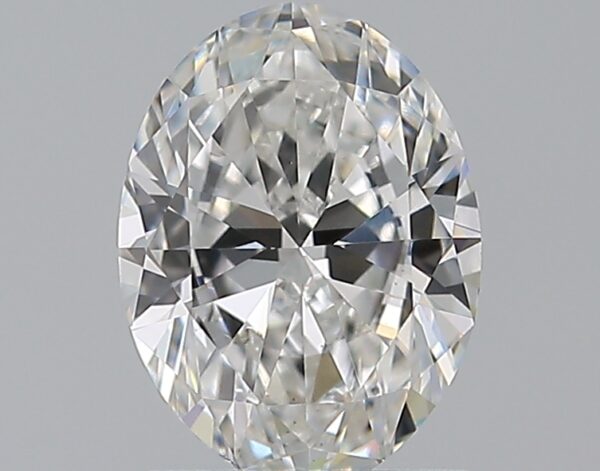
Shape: oval
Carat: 0.9
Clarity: VS1
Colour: F
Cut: EX
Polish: EX
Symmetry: VG
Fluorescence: F
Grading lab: GIA
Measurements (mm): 7.45 x 5.54 x 3.3